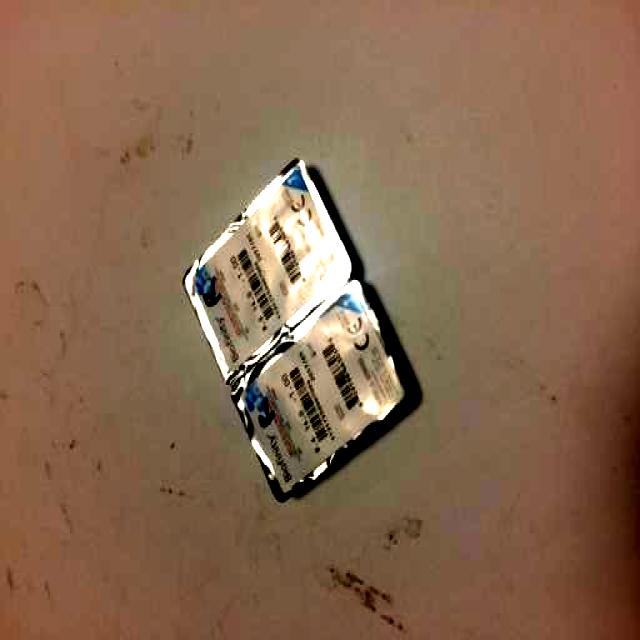
Label: Trash